Maarten Boudry

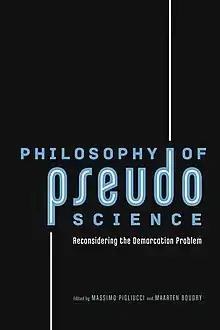
Cover of "Philosophy of Pseudoscience".

Maarten Boudry has published a considerable number of articles in both peer-reviewed philosophical journals and in public print media (newspapers and magazines). Some of his conference presentations are publicly available as well.